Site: brandenburg
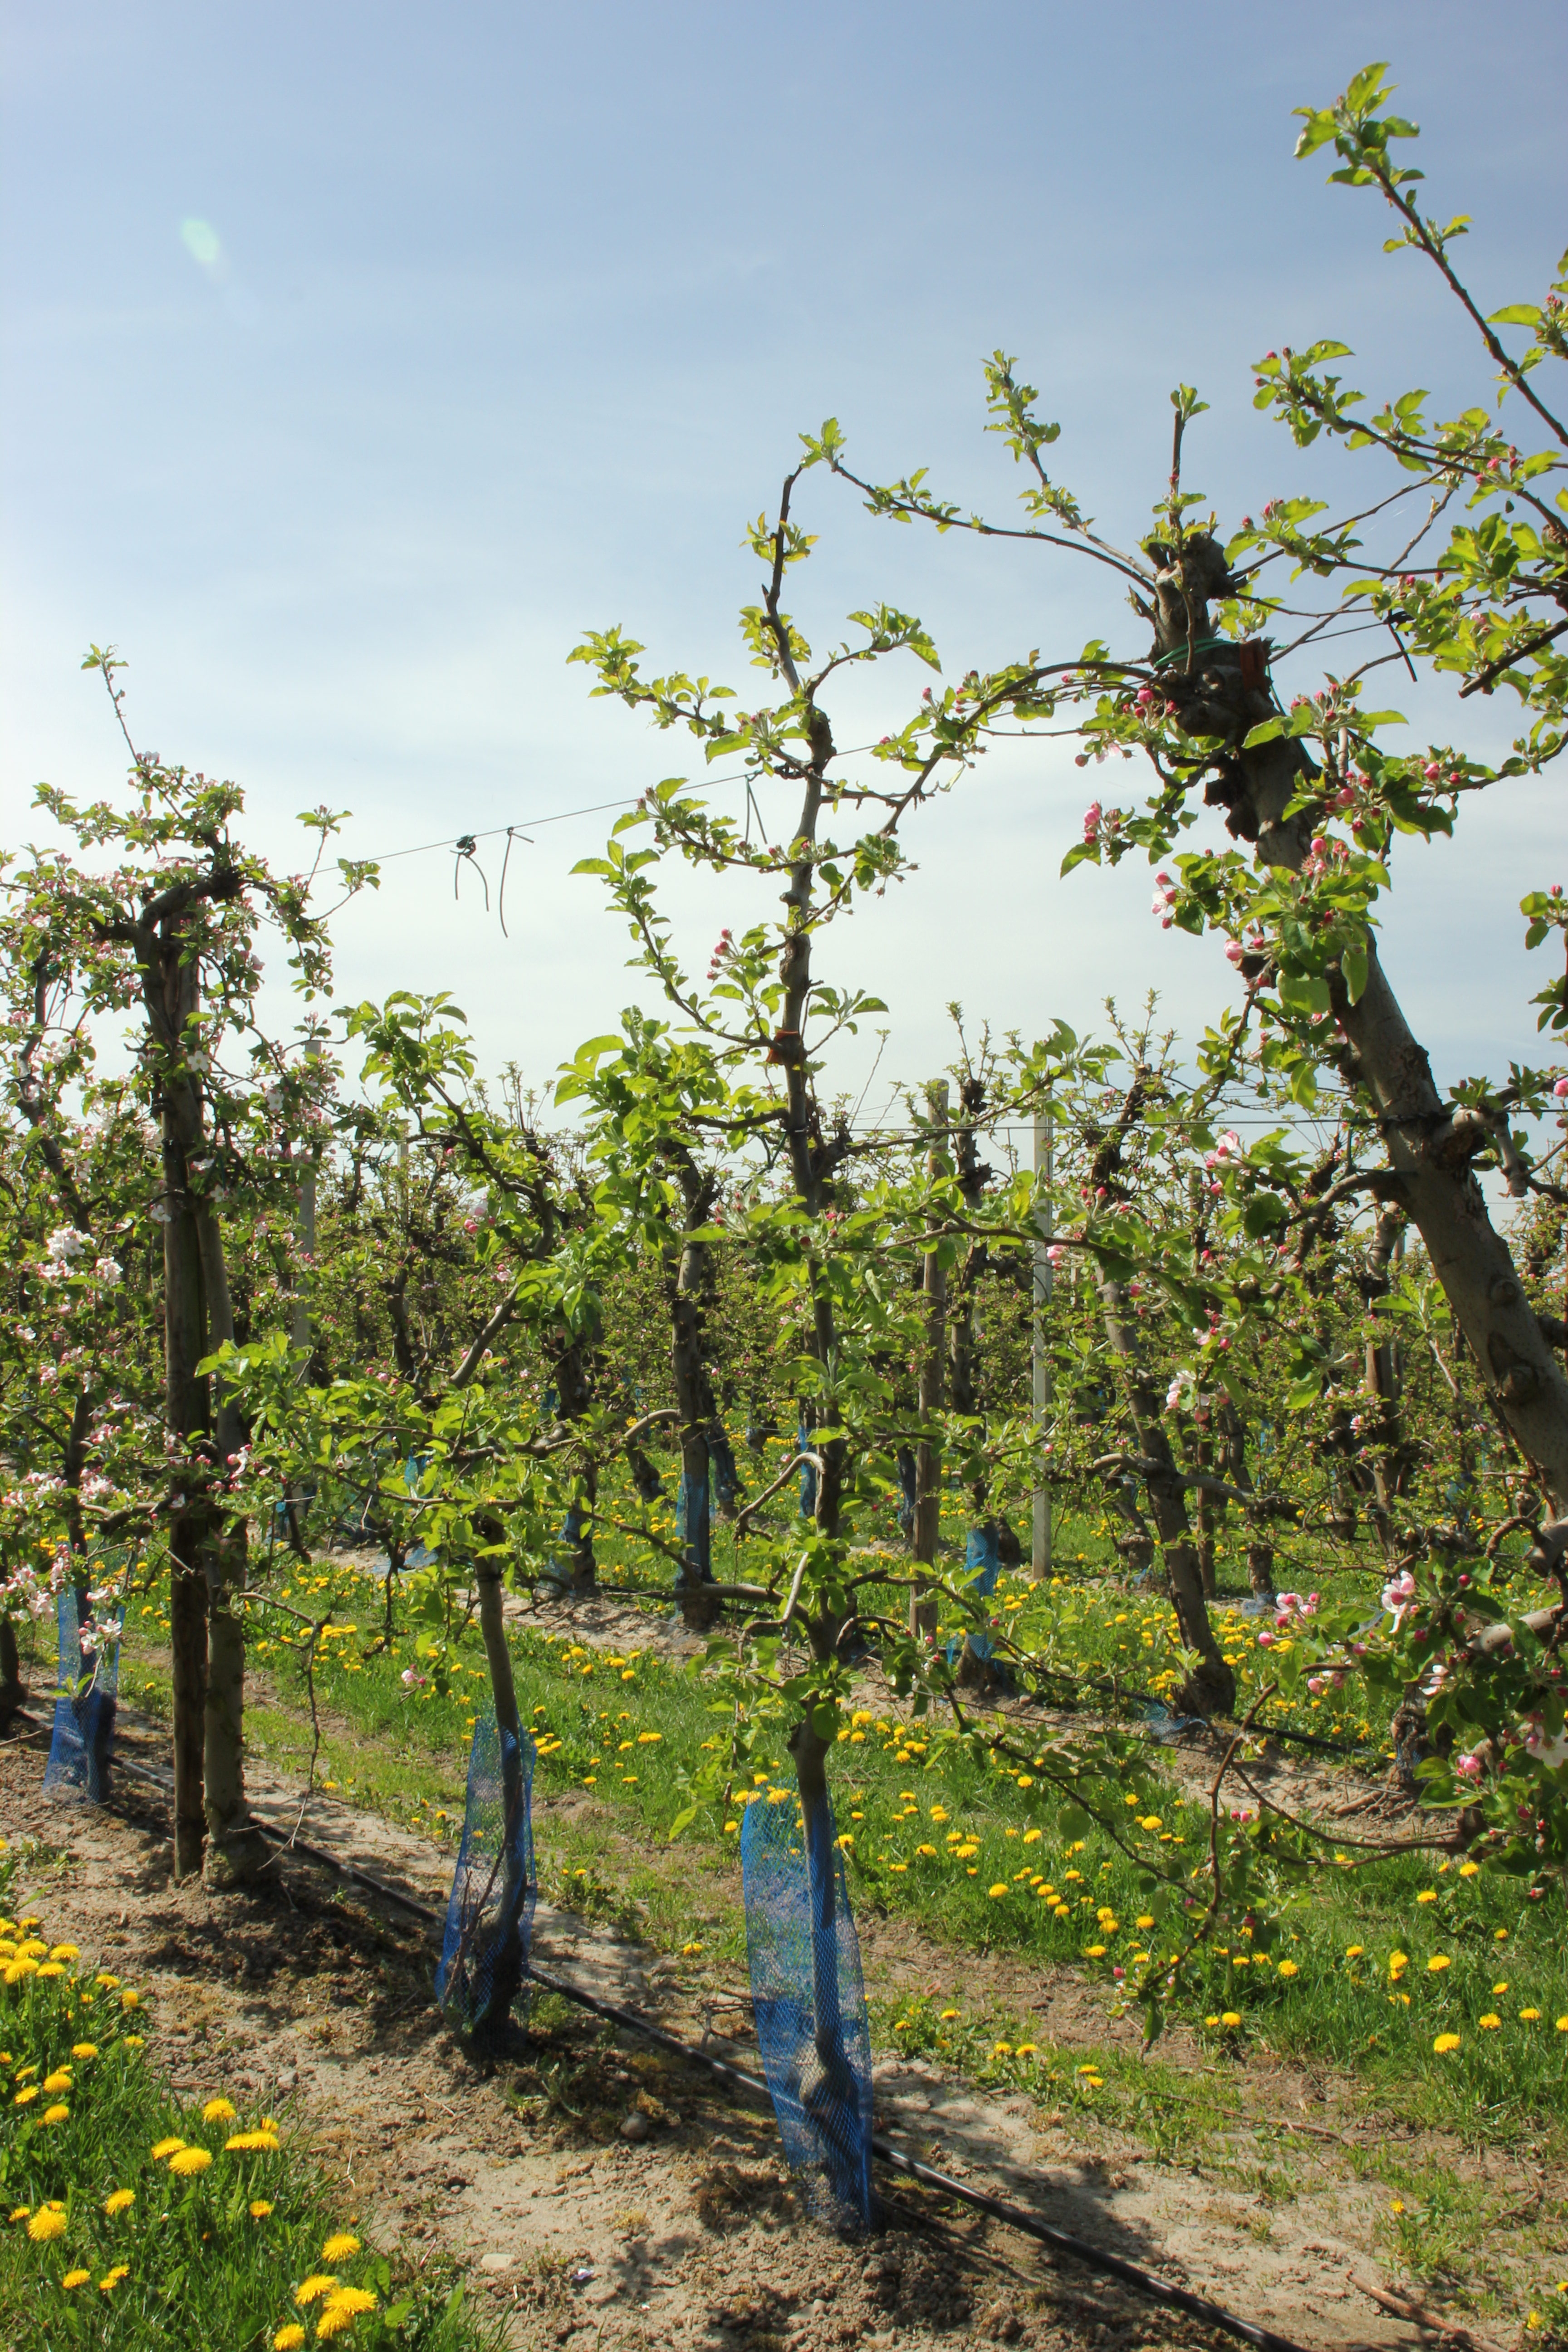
Growth stage (BBCH 57): Inflorescence emergence